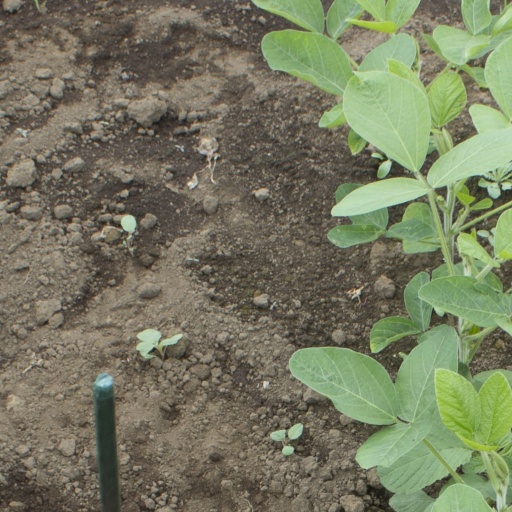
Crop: soybean